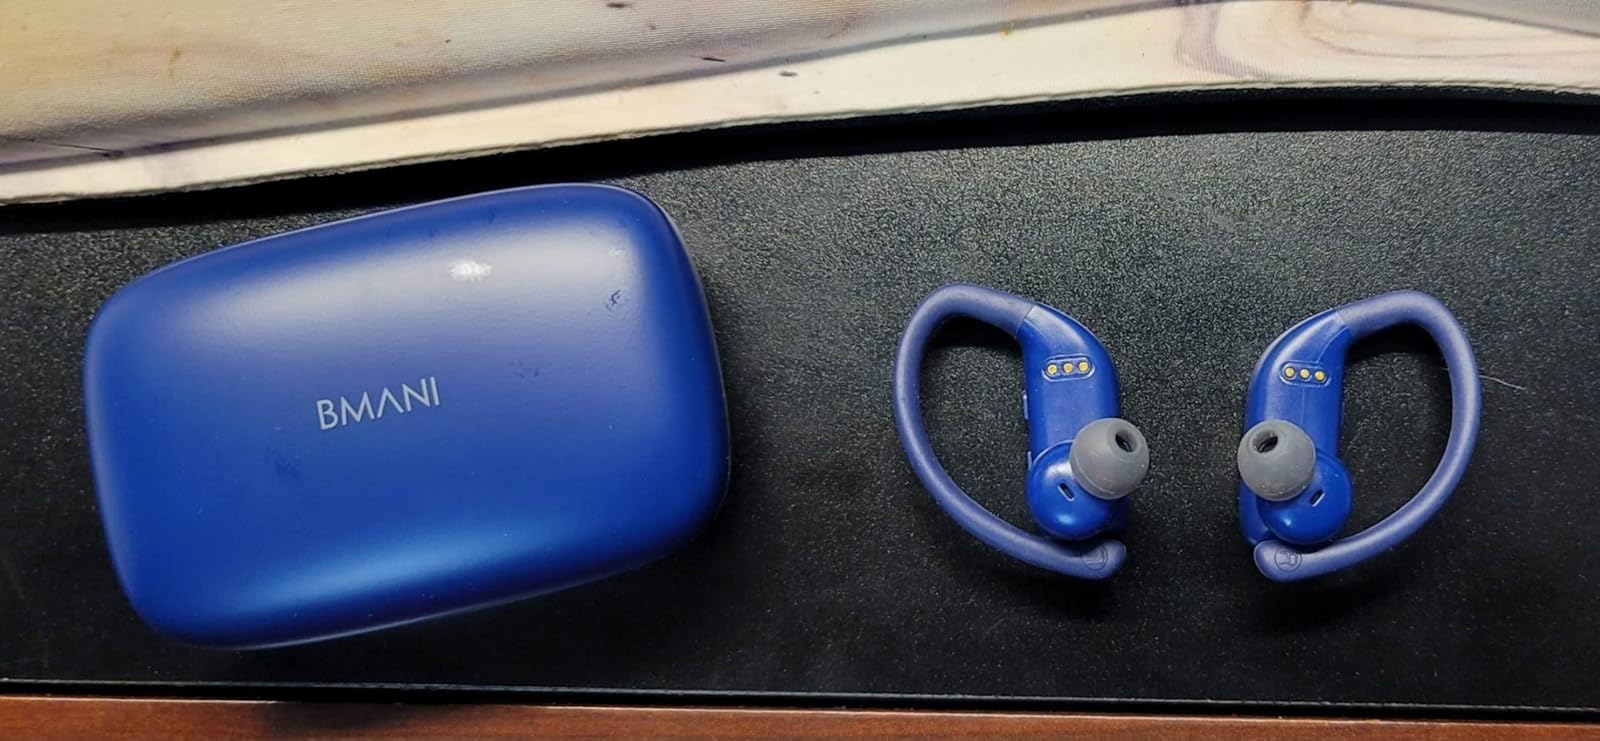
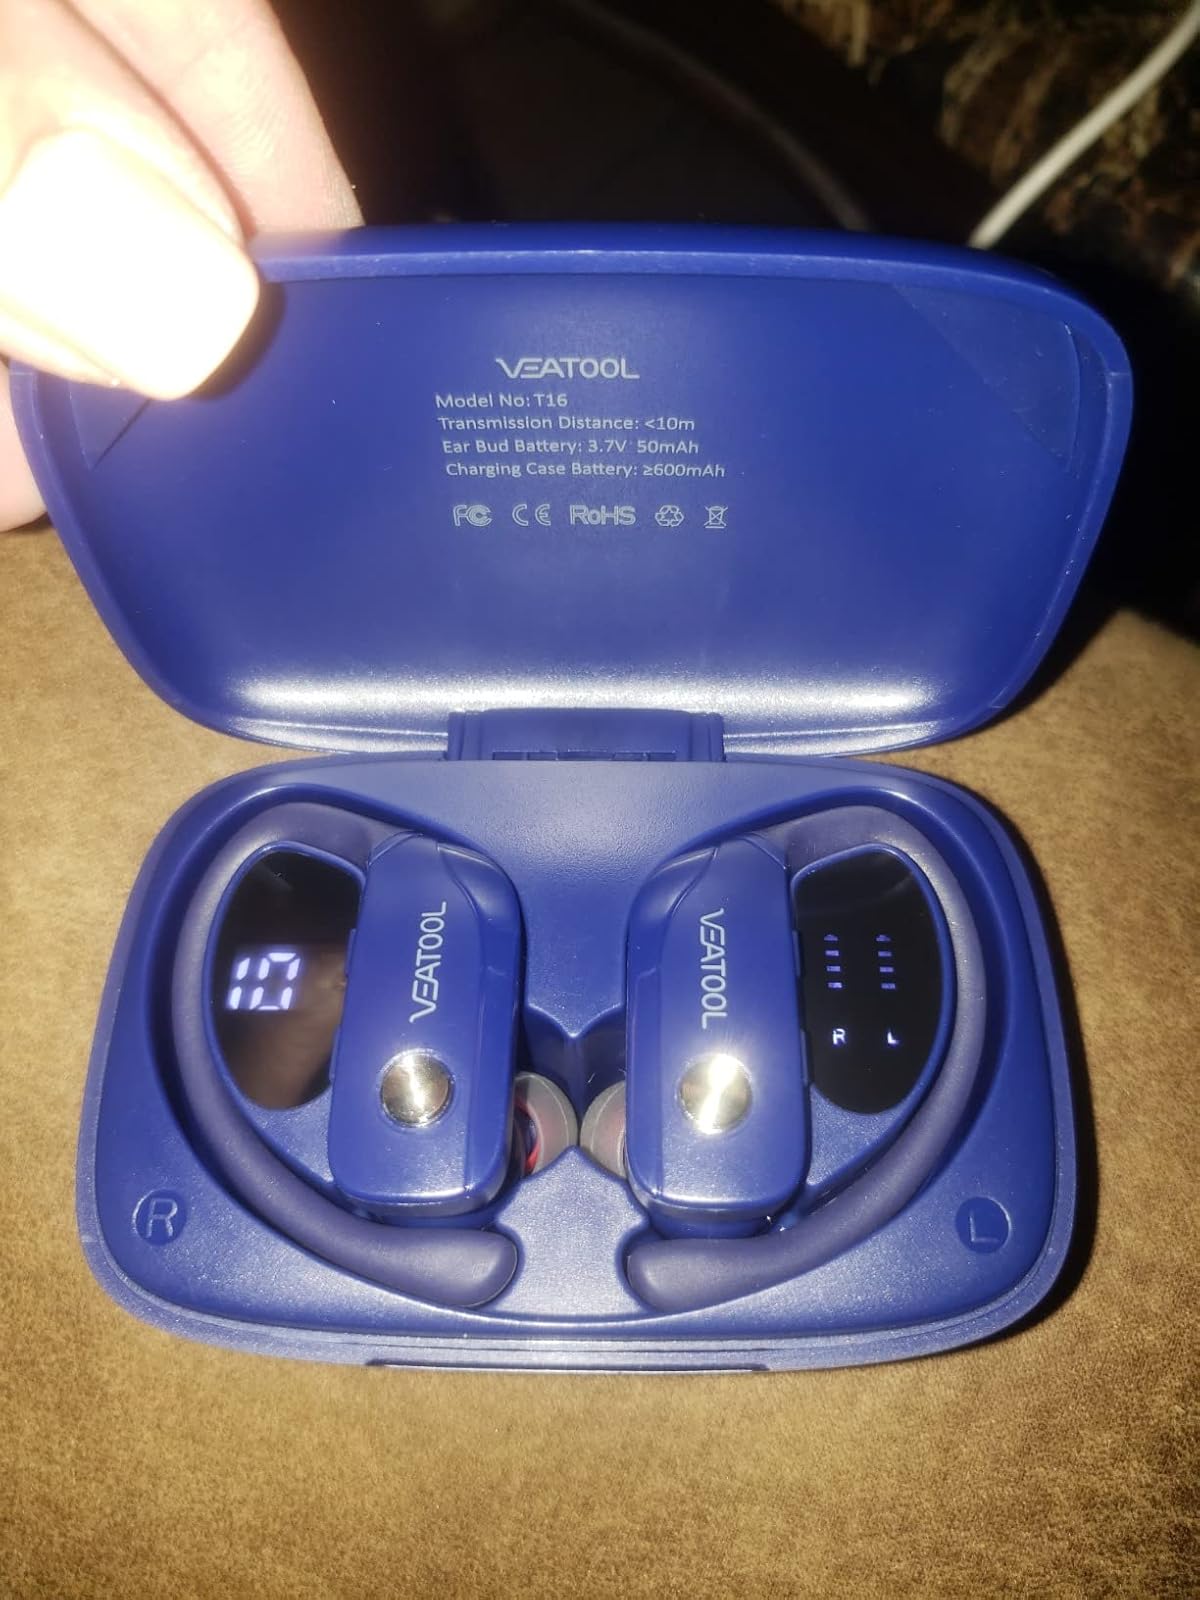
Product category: earbuds
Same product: yes